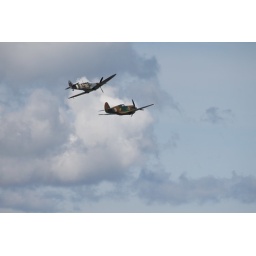
Flying Heritage Collection Fly Day May 22 2010 - Paul Allen's vintage airplane museum, many in flying order